Durrty Goodz

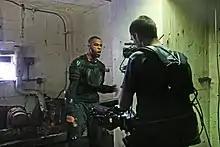
Dwayne Mahorn in video shoot for the track "Oi What You Lookin' At" from the "Overall" project in 2011.

Dwayne Mahorn (born 11 May 1981), better known by his stage name Durrty Goodz, is a British grime MC, rapper and songwriter from London. He is known for his versatility across his tracks with a flow that fuses many styles, from dancehall to reggae to hip-hop and bashment, evoking artists as disparate as Ludacris, Kardinal Offishall and Pharoahe Monch. He is known for his lyricism, flow and wit on the mic.